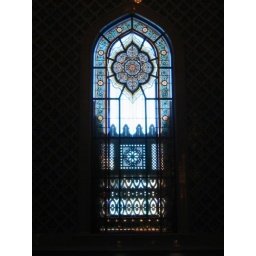
A stained glass window in the main hall of the Grand Mosque in Muscat, Oman.